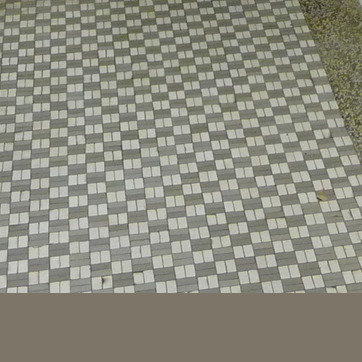
Material: tile